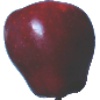
Label: Apple Red Delicious 1